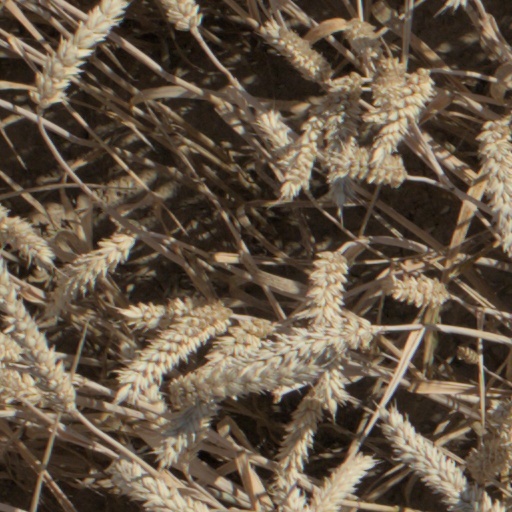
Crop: wheat